Gas turbine

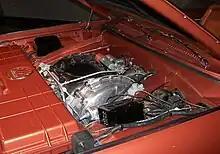
Engine compartment of a Chrysler 1963 Turbine car

Starting in 1954 with a modified Plymouth, the American car manufacturer Chrysler demonstrated several prototype gas turbine-powered cars from the early 1950s through the early 1980s. Chrysler built fifty Chrysler Turbine Cars in 1963 and conducted the only consumer trial of gas turbine-powered cars. Each of their turbines employed a unique rotating recuperator, referred to as a regenerator that increased efficiency.